History of the Loiret

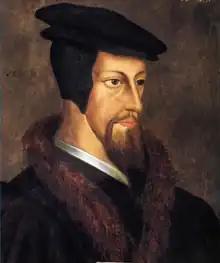
John Calvin, who studied law in Orléans from 1528 to 1533.

In 1068, Fulk IV of Anjou, with King Philip I’s support, ousted his Geoffrey III, ceding the County of Gâtinais to the crown. This strengthened Philip I’s holdings, linking Sens and Melun to Étampes and Orléans, and laid the foundation for centralized authority. Philip I died in 1108 and was buried at Saint-Benoît-sur-Loire, where his 13th-century effigy remains. His son, Louis VI "the Fat" (r. 1108–1137), crowned at Orléans’ Sainte-Croix Cathedral, continued residing in Orléanais despite its encirclement by Blois-Champagne lands. He fortified fortresses at Yèvre-le-Châtel, Boesse, and Chambon in Vrigny, expanding the royal domain.